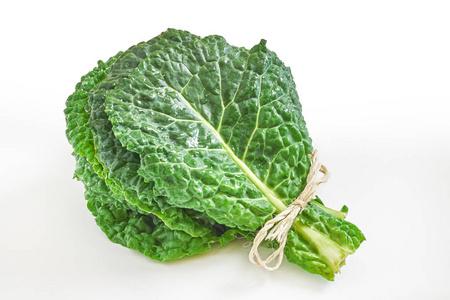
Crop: unknown
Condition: cabbage